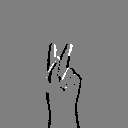
ASL letter: k